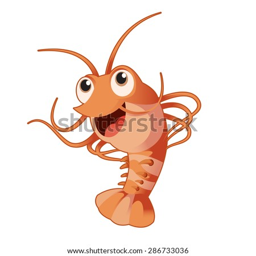
vector image of a cartoon funny shrimp